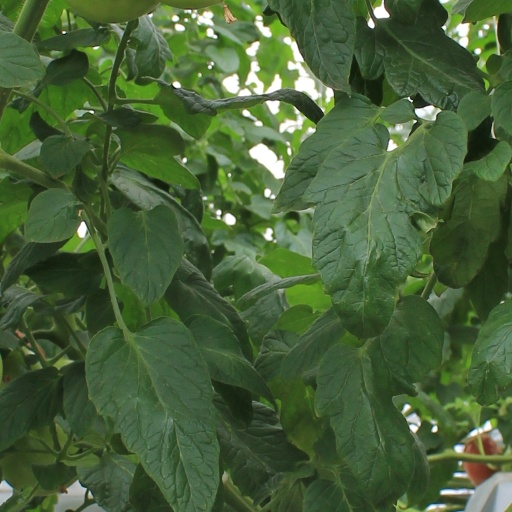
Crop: tomato